Eaton Socon

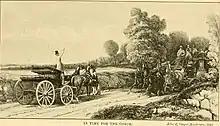
Stage-coach and mail in days of yore

The roads that were adequate for static populations in the sixteenth century were becoming a hindrance to the commercial progress. By 1700 a few turnpikes had been set up: a turnpike was a toll road: the toll income was used to improve and maintain the road surface. The tolls were resented by people who had formerly used the road for nothing.